Mónica Liyau

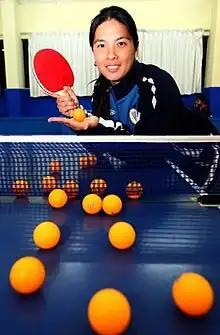

Mónica Liyau (born 18 August 1967) is a Peruvian table tennis player. She competed in the women's singles event at the 1988 Summer Olympics.